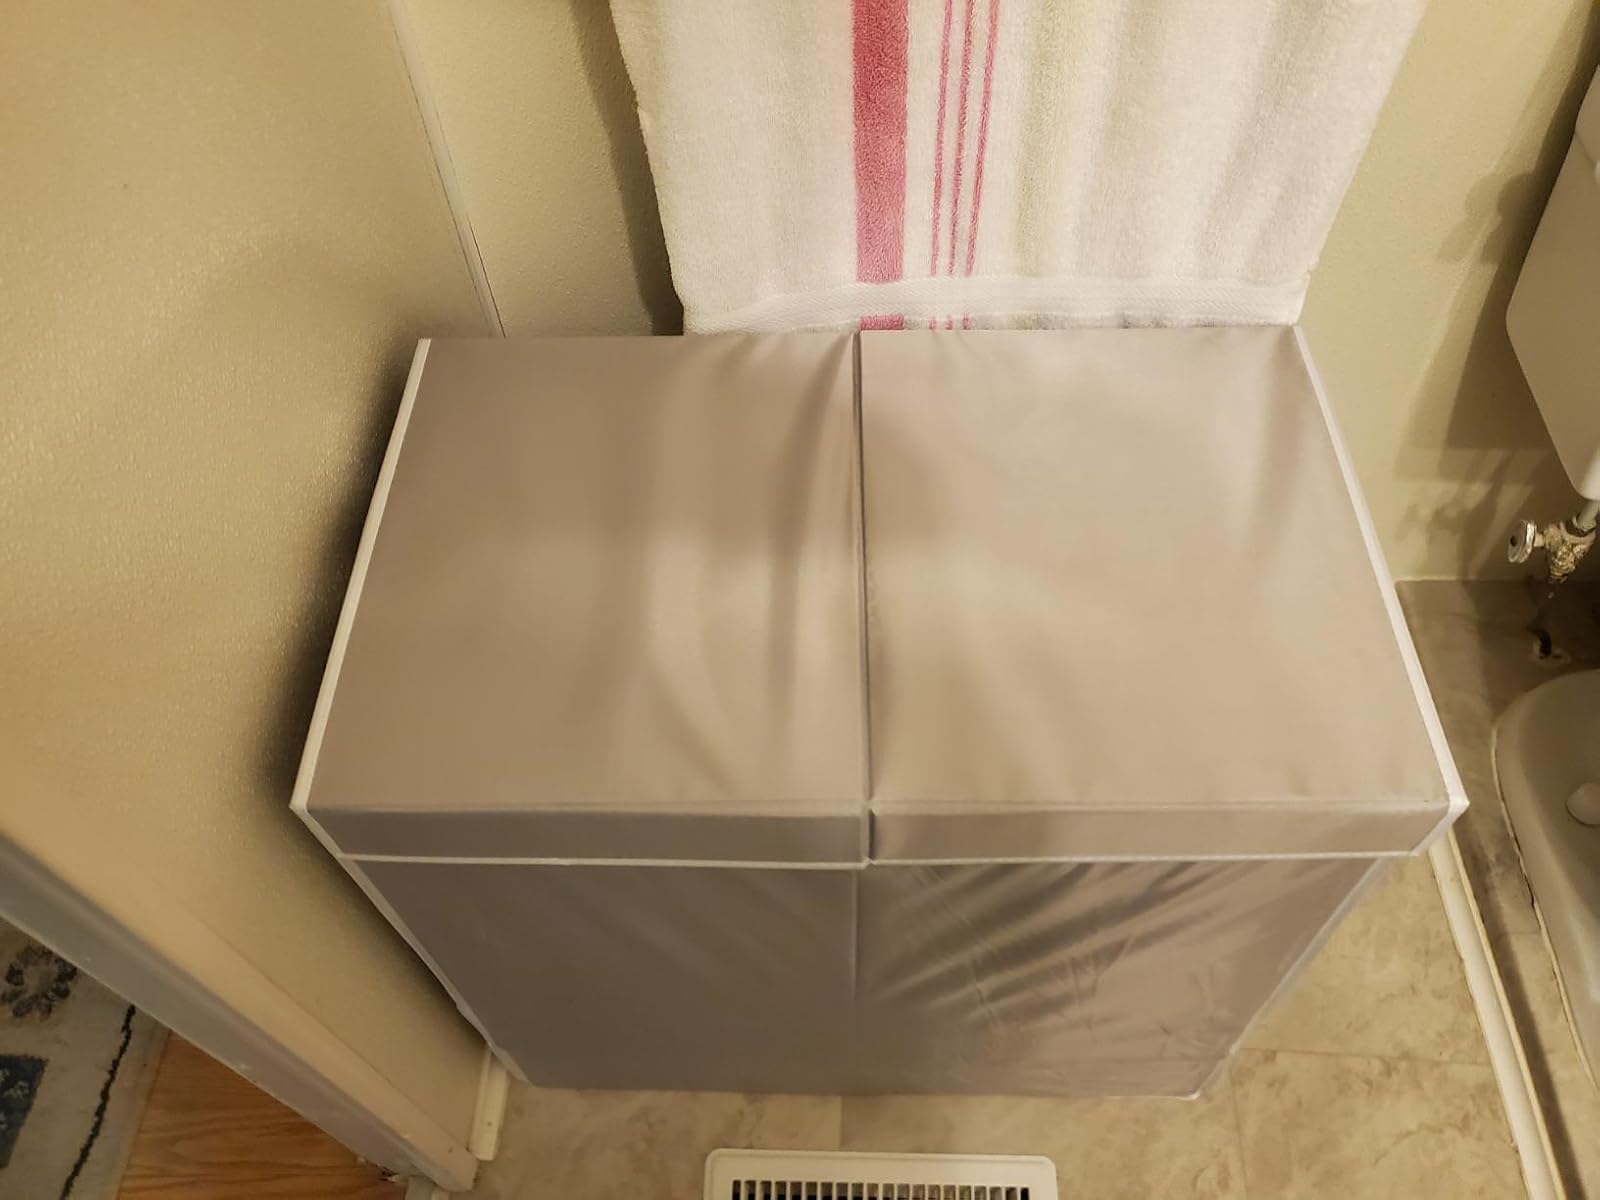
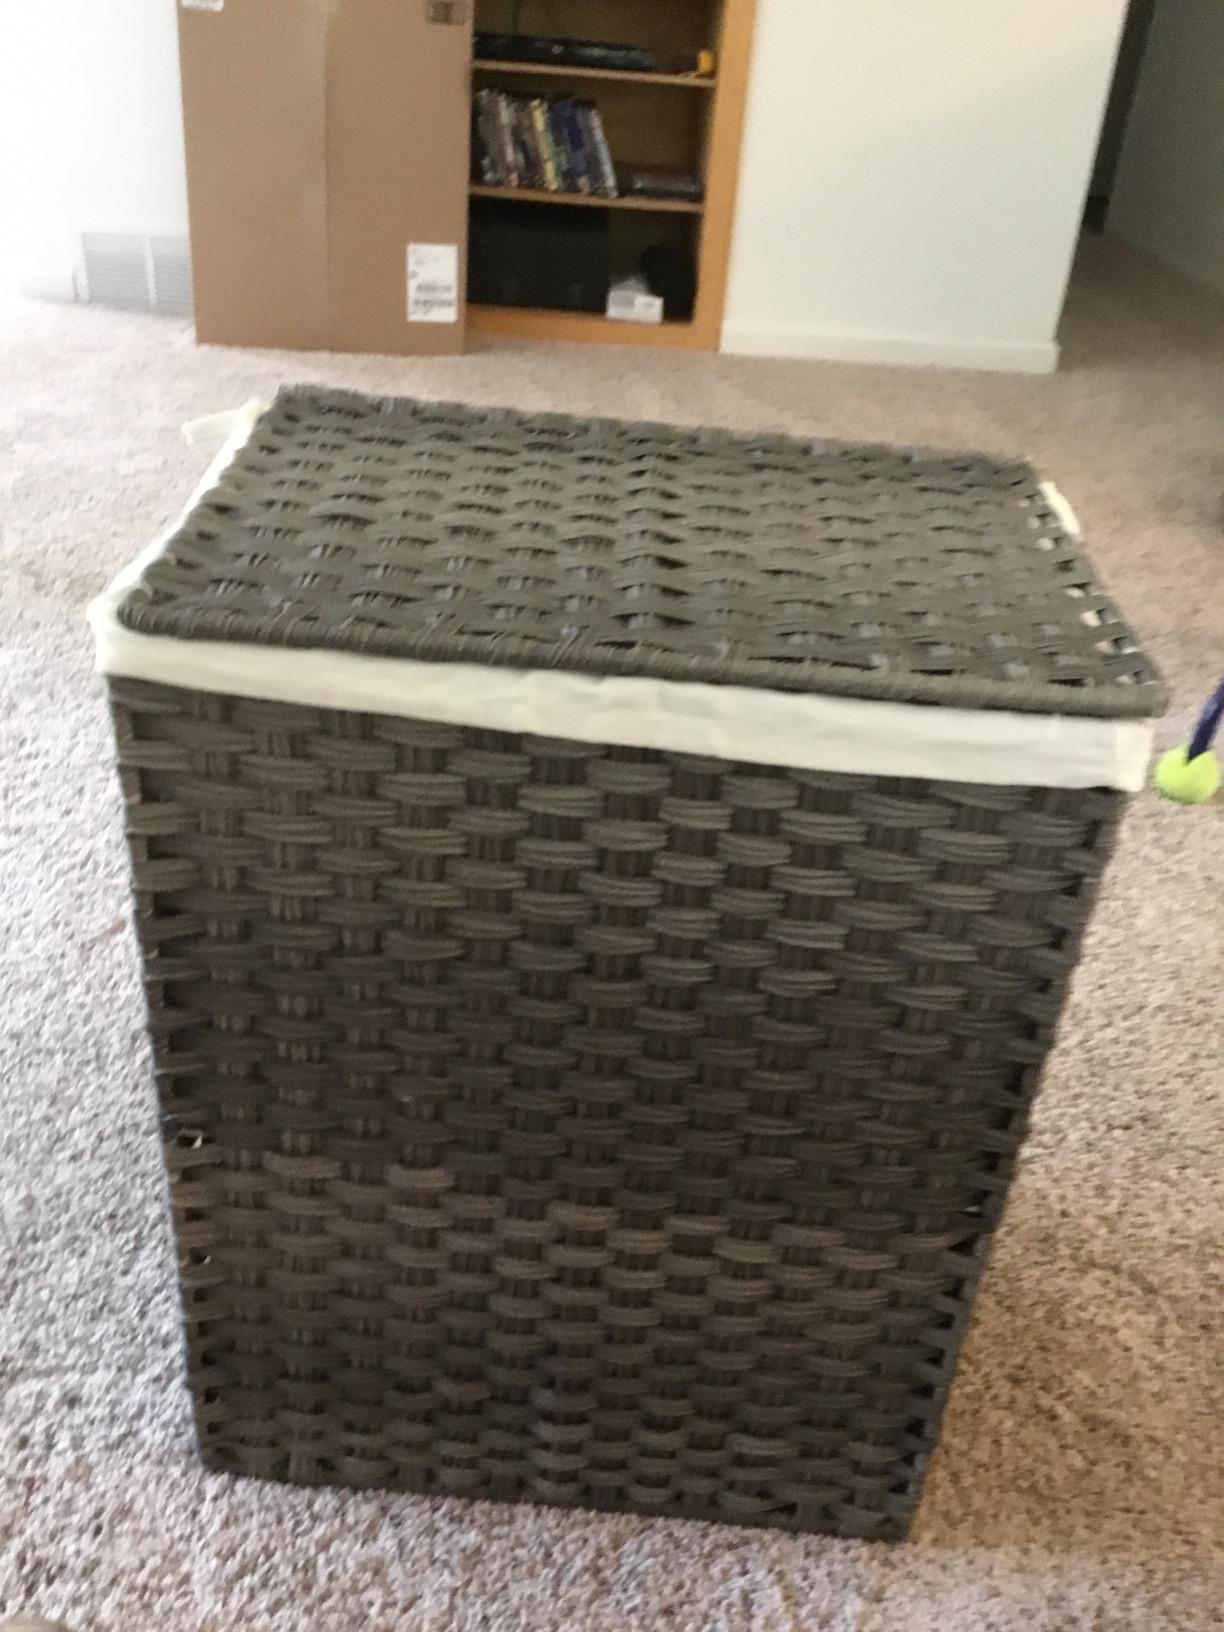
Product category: items_hamper
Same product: no